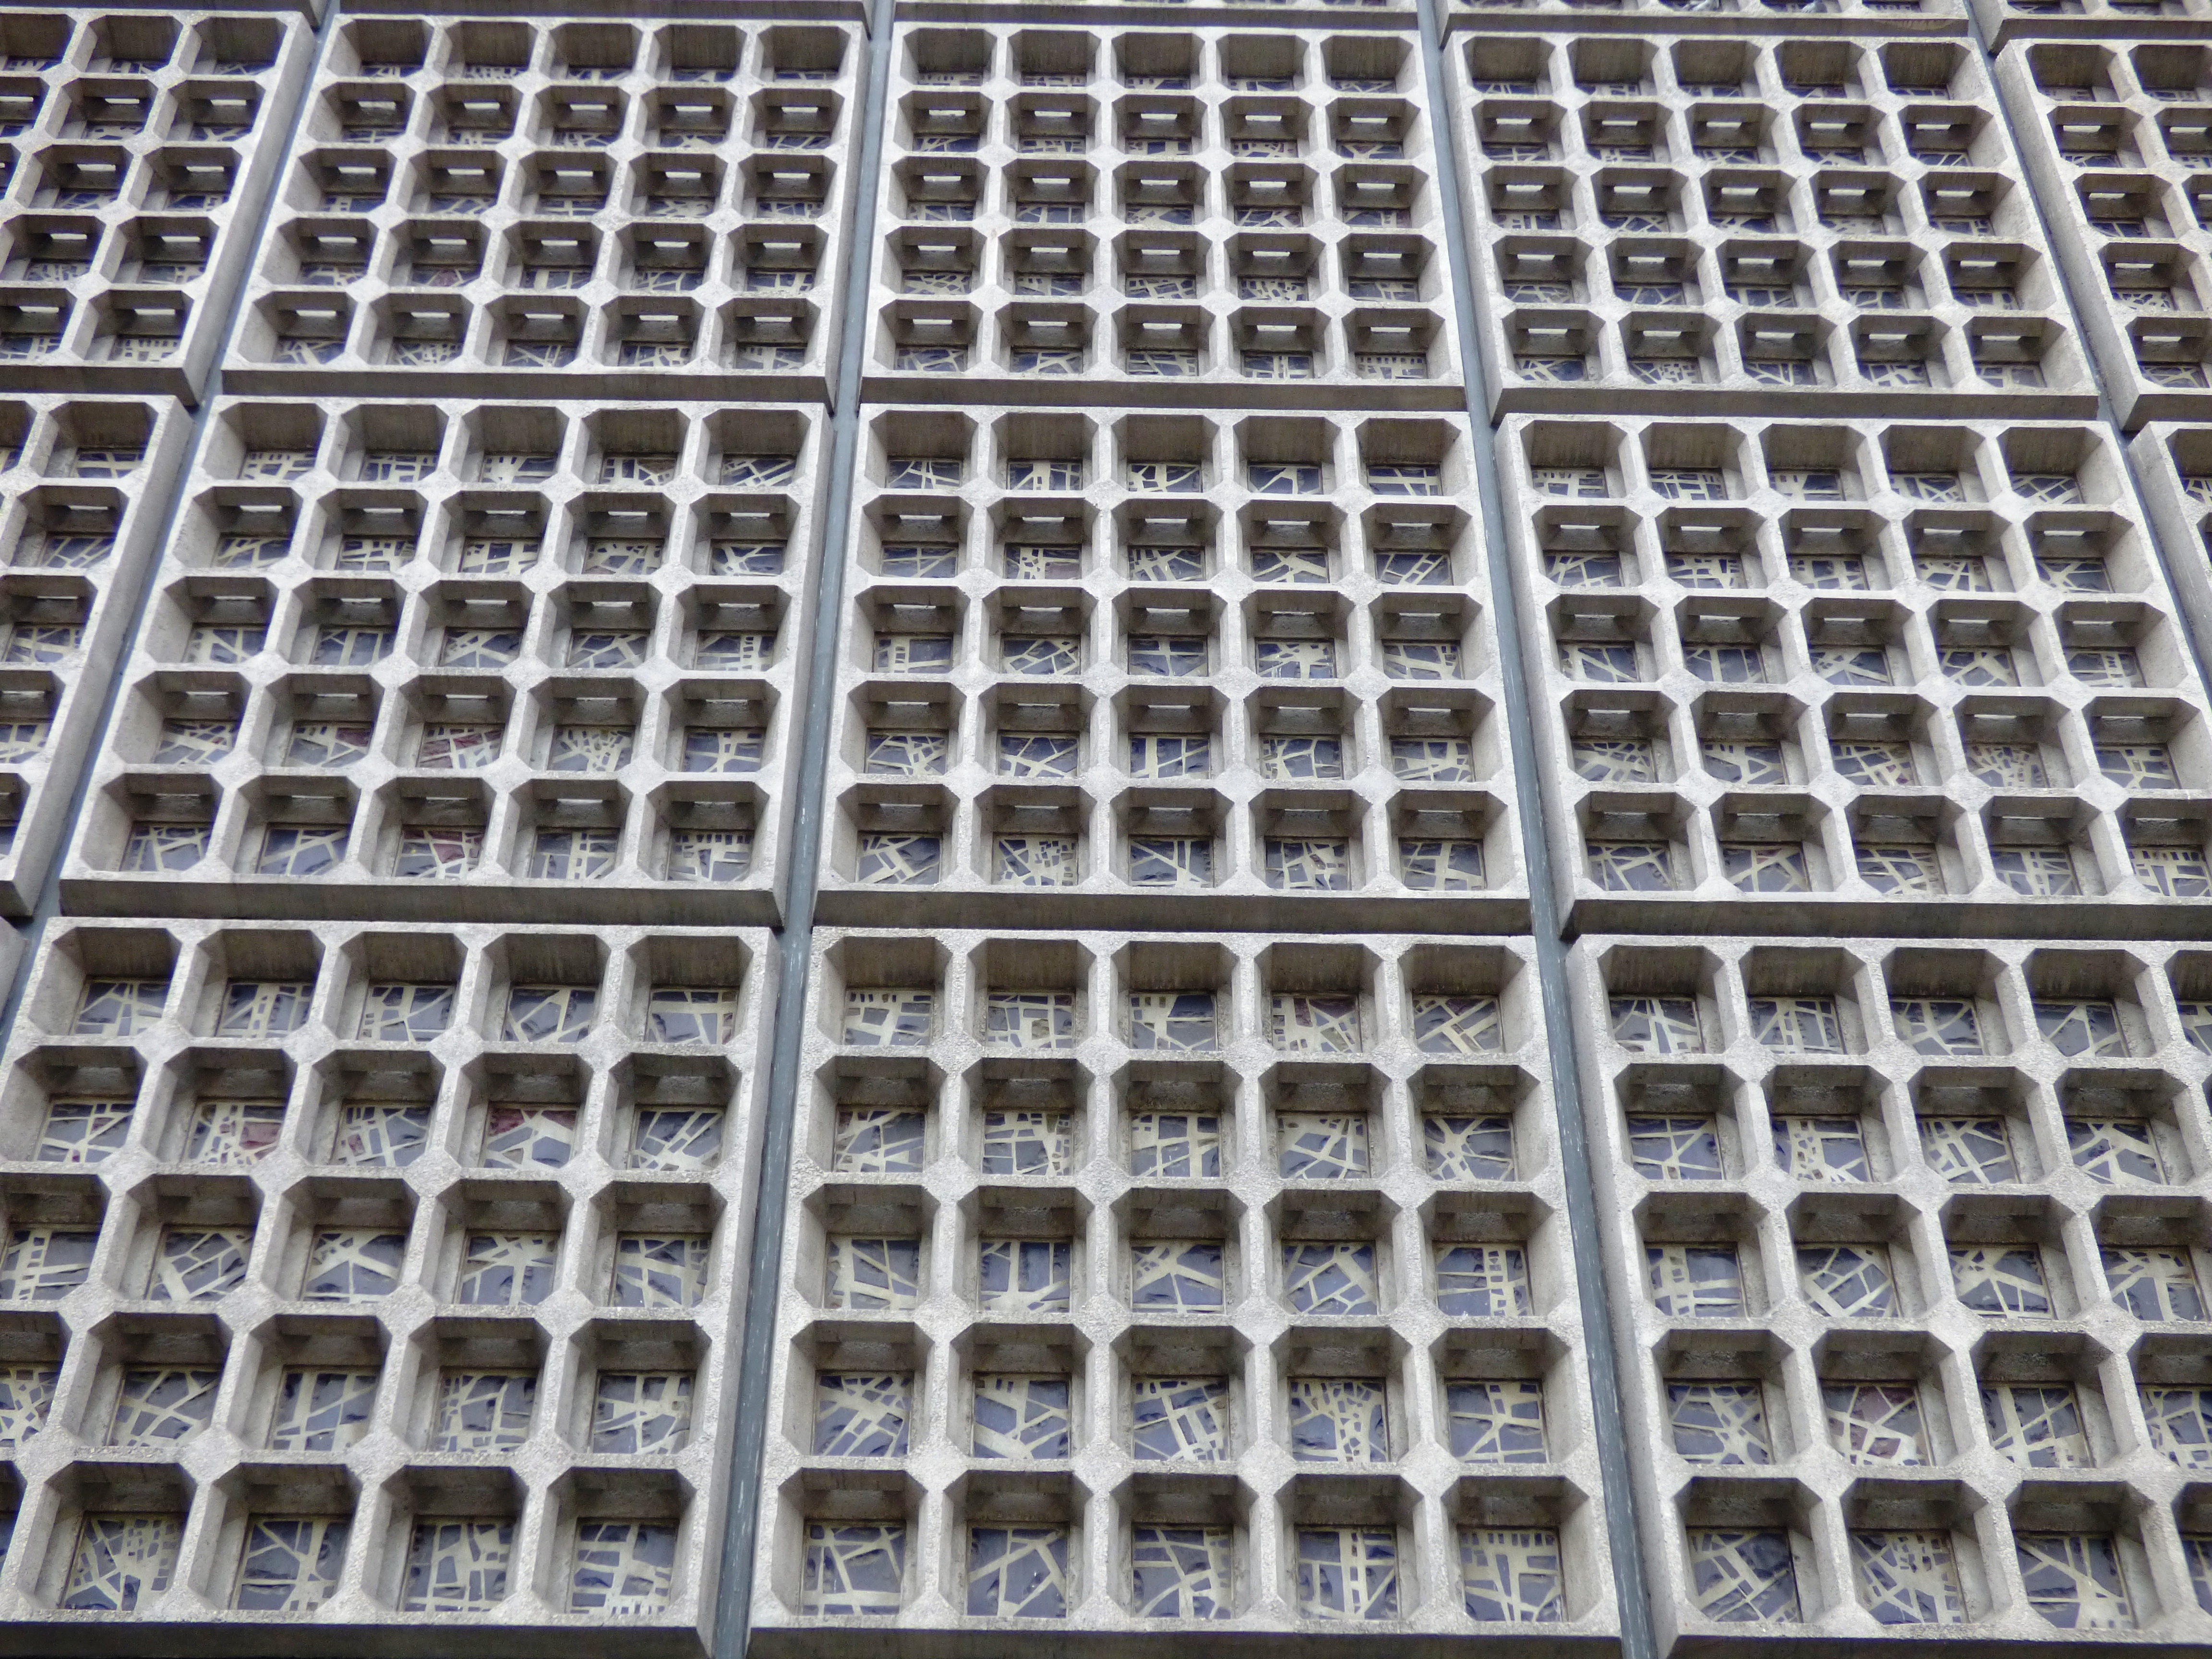
architecture, antique, texture, floor, window, pattern, model, square, metal, material, shutters, squares, mesh, wallpaper, the window, flooring